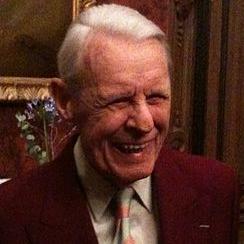
Age: 89